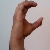
The image shows a hand gesture representing the letter 'C' in Indian Sign Language.